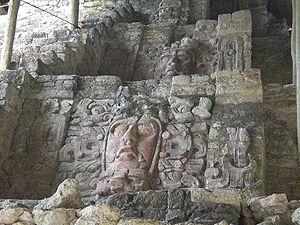
Pyramide des masques.Côté droit de l'escalier. Kohunlich
Kohunlich est un site archéologique d’une ancienne cité maya. Il est situé à environ 65 kilomètres de Chetumal, dans la région du Rio Bec, tout près de la frontière entre le Mexique et le Belize.